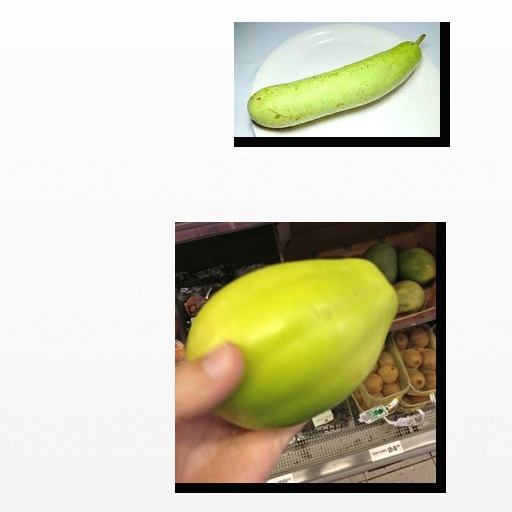
Food items: bottle_gourd, papaya